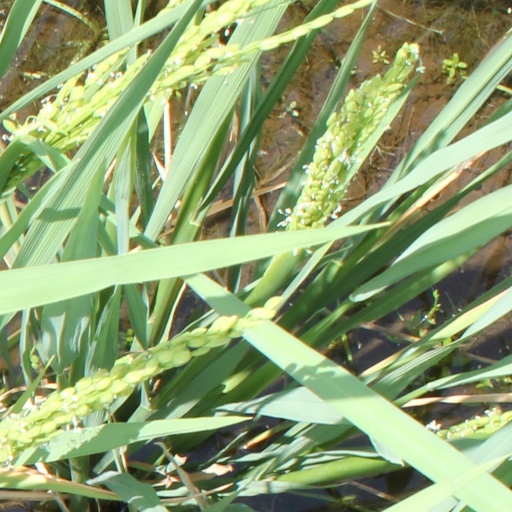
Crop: rice